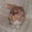
Label: cat